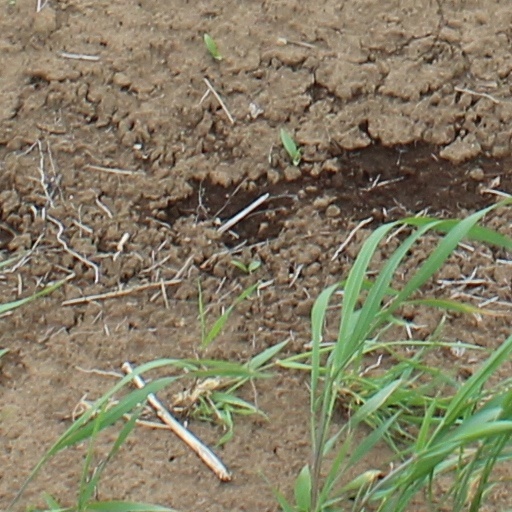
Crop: wheat